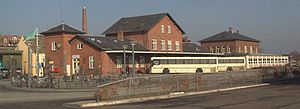
Odense-Nørre Broby-Faaborg Jernbane / Standsningssteder / Bevarede stationsbygninger
Odense-Nørre Broby-Faaborg Jernbane – eller Brobybanen – var en dansk privatbane. Mellem Odense og Fruens Bøge benyttede banens tog Svendborgbanens spor.